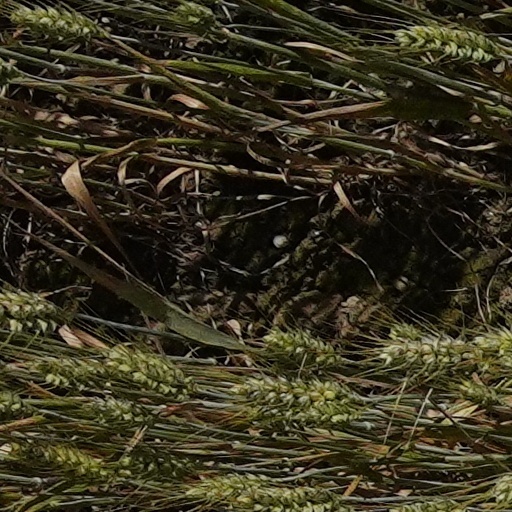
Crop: wheat